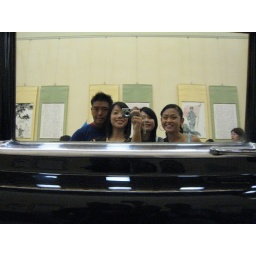
In Chang Kai-shek memorial hall. This is the window screen of his personal Cadillac while he was in power.